Rosa Gloria Chagoyán

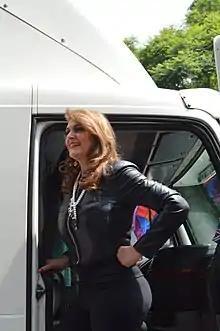
A woman in black stands at the door of a truck cabin.

Chagoyán started her career as a radio host. She entered the world of acting in 1973 as an actress in "El Diablo en Persona" and appeared in some low-budget films throughout the seventies. She became known for the character "Lola la Trailera" ("Lola, the truck driver") that made her a Mexican action film icon. Chagoyán lived in the United States for several years. She returned to Mexico to participate in "Central de abasto", a 2009 Mexican telenovela. Later in 2023, Chagoyán appeared in the telenovela "Mi camino es amarte", reprising her role as Lola la Trailera.